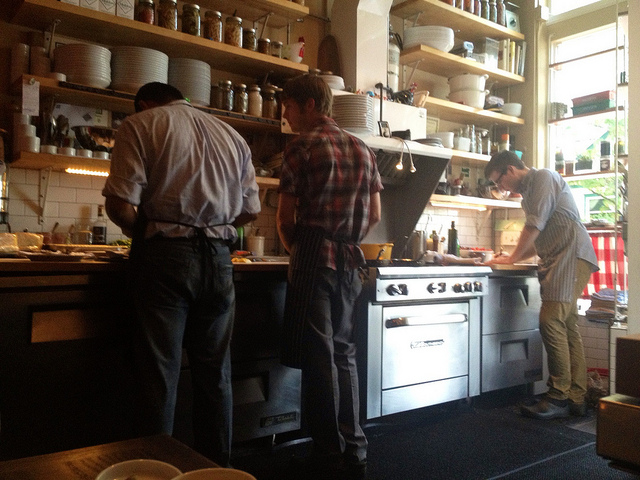
user: Given an image and a question. Answer the question in a short answer. Question: What brand is the stove? Short Answer:
assistant: kenmore